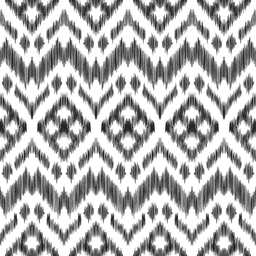
vector illustration of the black and white colored ikat ornamental seamless pattern .